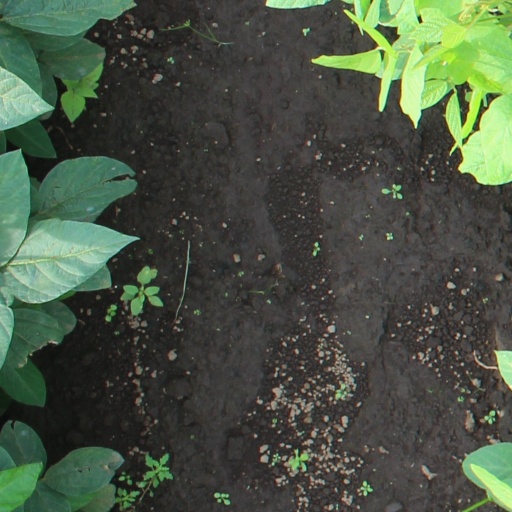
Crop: soybean